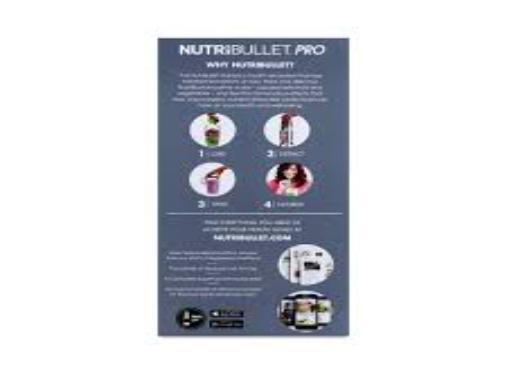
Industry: Necessities